Willem Arondeus

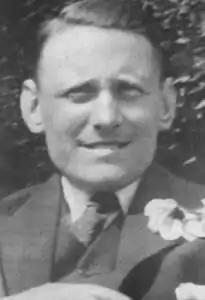

Willem Johan Cornelis Arondéus (22 August 1894 – 1 July 1943) was a Dutch artist and author who joined the Dutch anti-Nazi resistance movement during World War II. He participated in the bombing of the Amsterdam public records office to hinder the Nazi German effort to identify Dutch Jews and others wanted by the Gestapo. Arondéus was caught and executed soon after his arrest. Yad Vashem recognized Arondéus as Righteous Among the Nations.